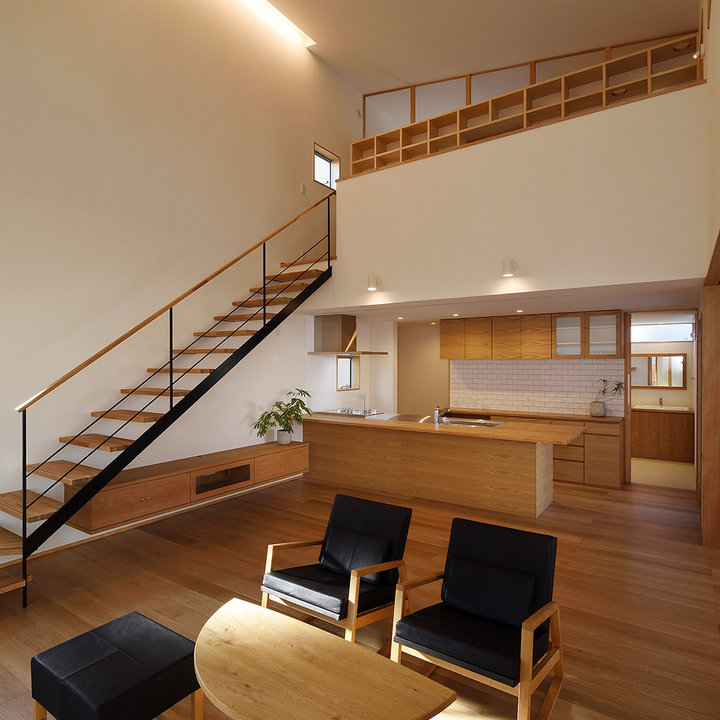
Style: Scandinavian